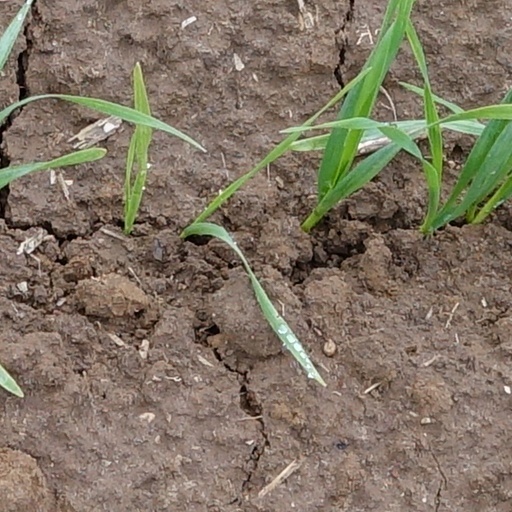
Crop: wheat